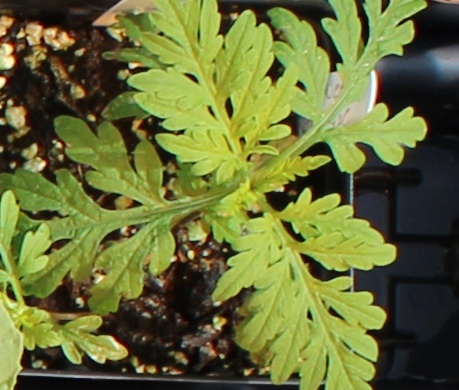
Label: Ragweed